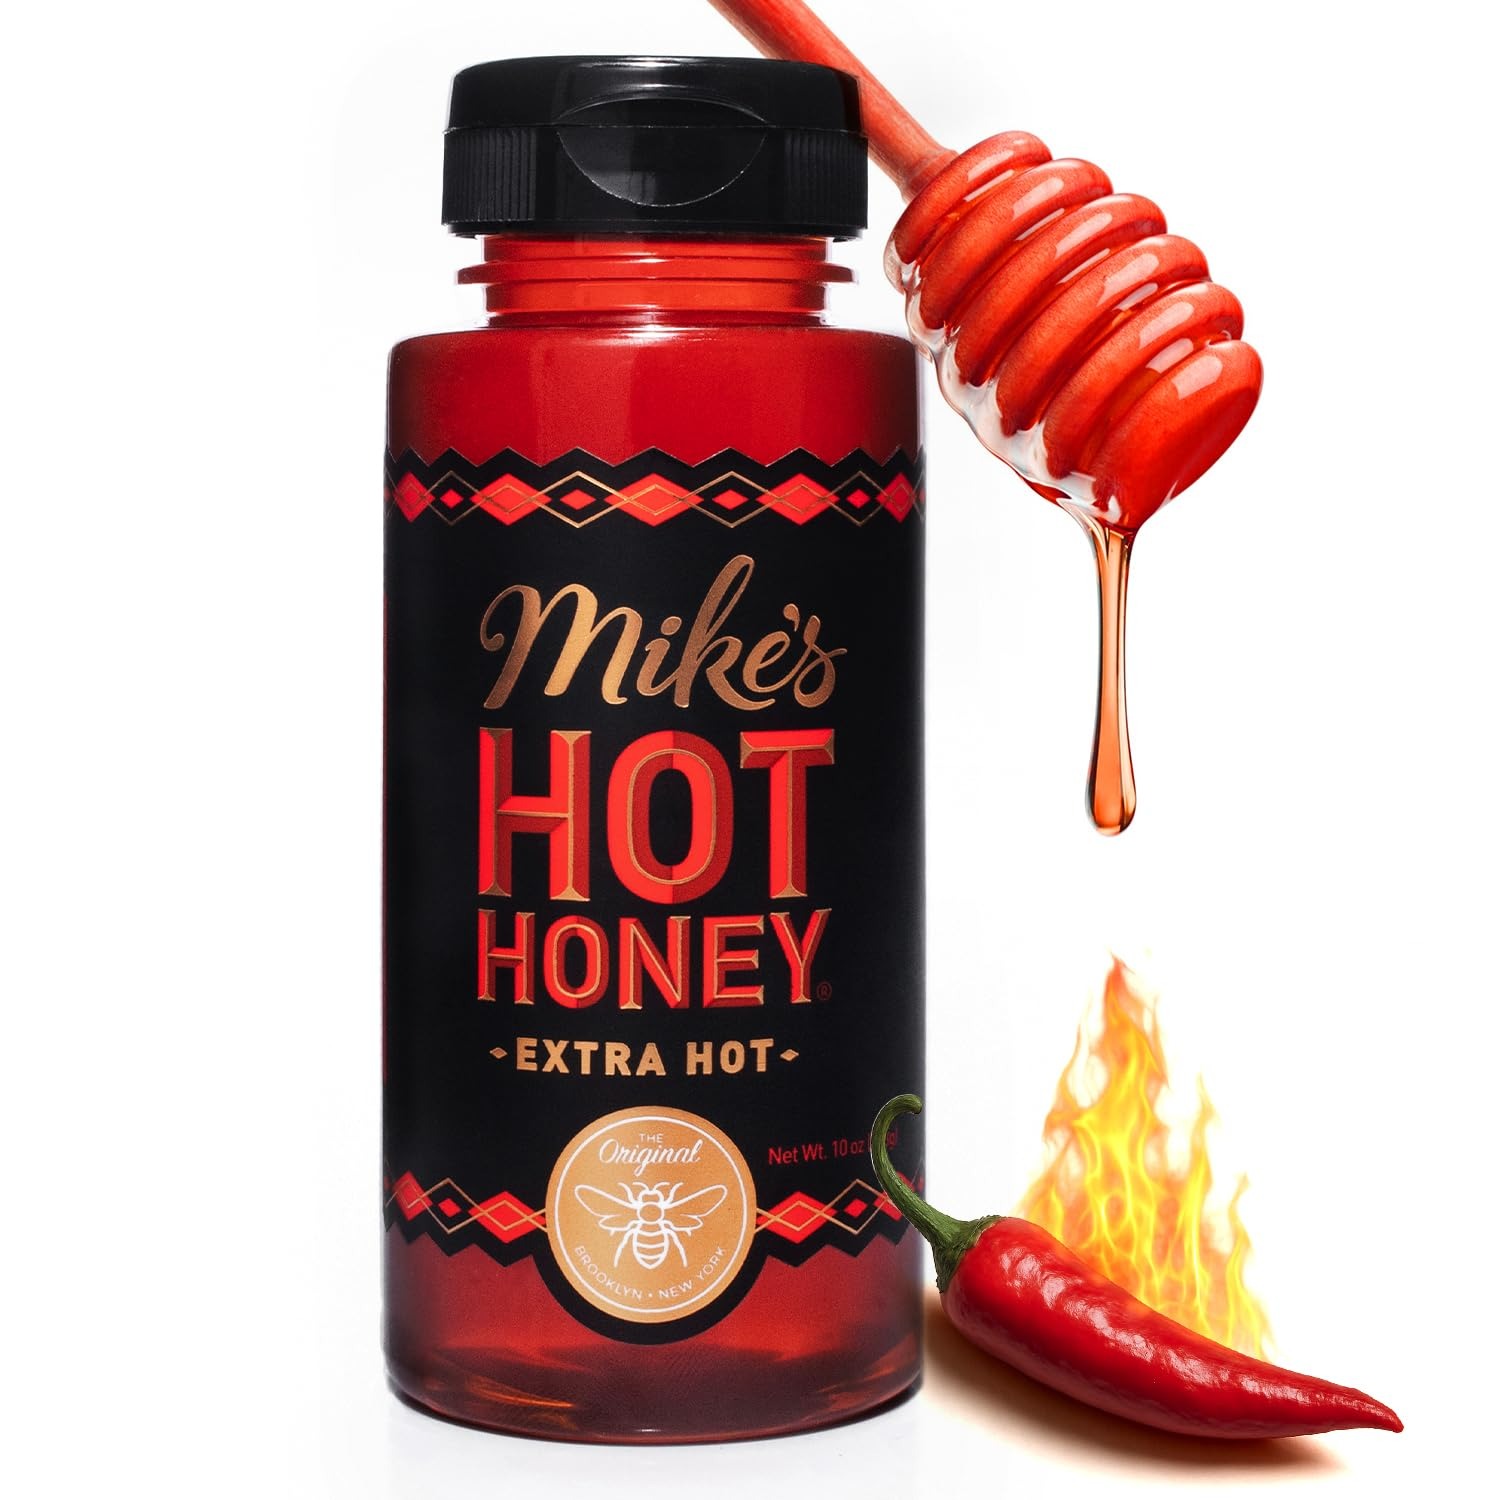
Item Name: Mike's Hot Honey, Extra Hot, America's #1 Brand of Hot Honey, Spicy Honey Infused with Chili Peppers, Gluten-Free, Paleo-Friendly, Sweet Heat, Perfect for Hot Sauce Lovers (10oz Bottle, 1 Pack)
Bullet Point 1: HONEY WITH A KICK: Mikes Hot Honey: America’s #1 Brand of Hot Honey. Mike’s Hot Honey sauce is a sweet-heat combo of honey infused with chili peppers that adds the perfect kick to all of your favorite foods
Bullet Point 2: INCLUDES: 1 - Mike's Hot Honey - Extra Hot: Net Wt. 10 oz (283g) PET plastic squeeze bottle with flip top cap.
Value: 10.0
Unit: Fl Oz

Price: 9.73